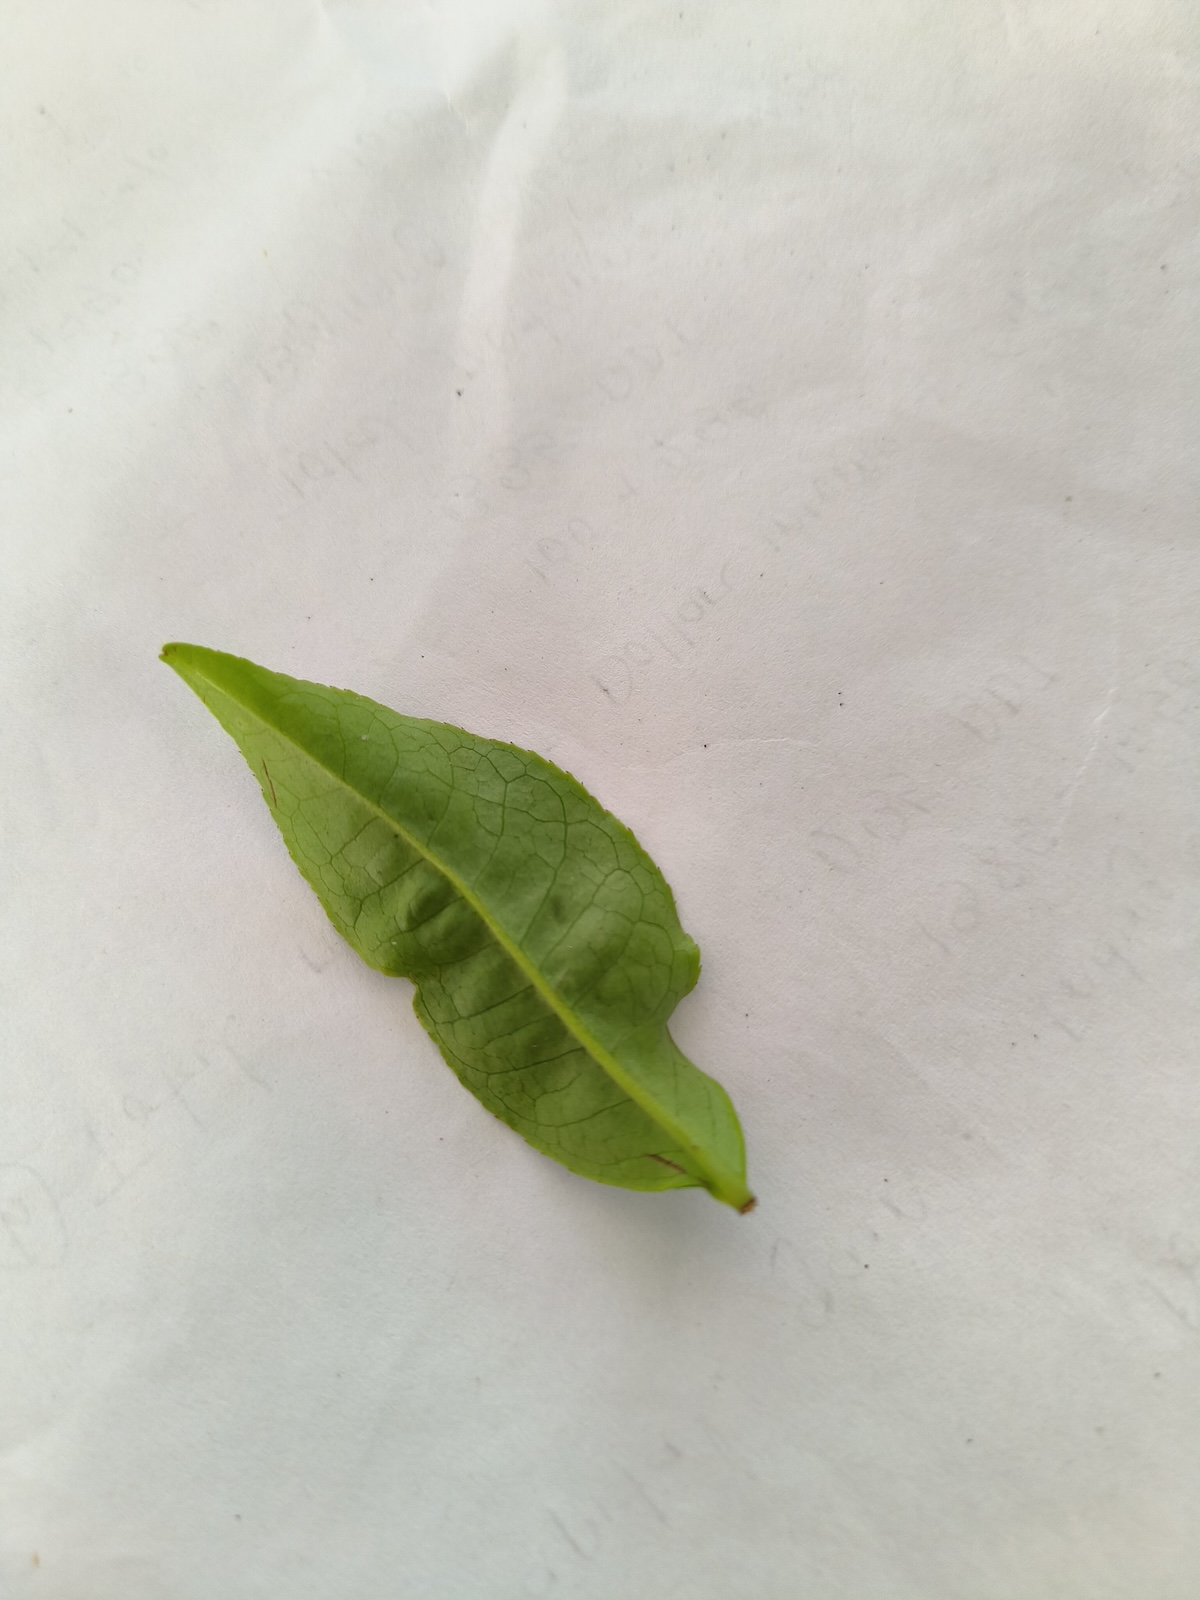
Label: Healthy leaf